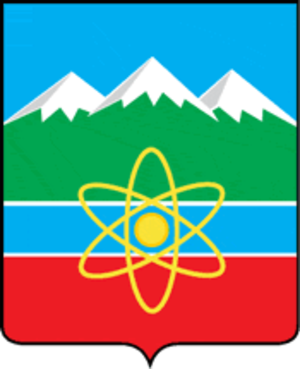
Triokhgorny est une ville fermée de l'oblast de Tcheliabinsk, en Russie. Sa population s'élevait à 33 002 habitants en 2013.